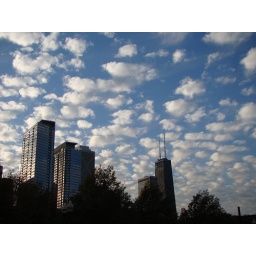
Chicago sky in the fall. I felt like I was walking in a Magritte painting!